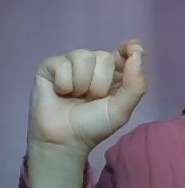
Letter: fa